Military Geographic Service (Bulgarian Army)

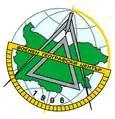
Military Geographic Centre's logo

The Military Geographic Service is a unit of the Bulgarian Armed Forces responsible for meeting the obligations of the Bulgarian Ministry of Defense in the field of cartography and geographic information. This includes the mapping and production of topographic maps of 1:25000 and lesser scale, maintaining the national geodetic network, and providing topographic and geographic data, digital products and information to the Armed Forces, government institutions and private users. According to the 2006 Law of Geodesy and Cartography, the areas subject to such mapping comprise the country’s territory as well as the area of the Bulgarian base in Antarctica.